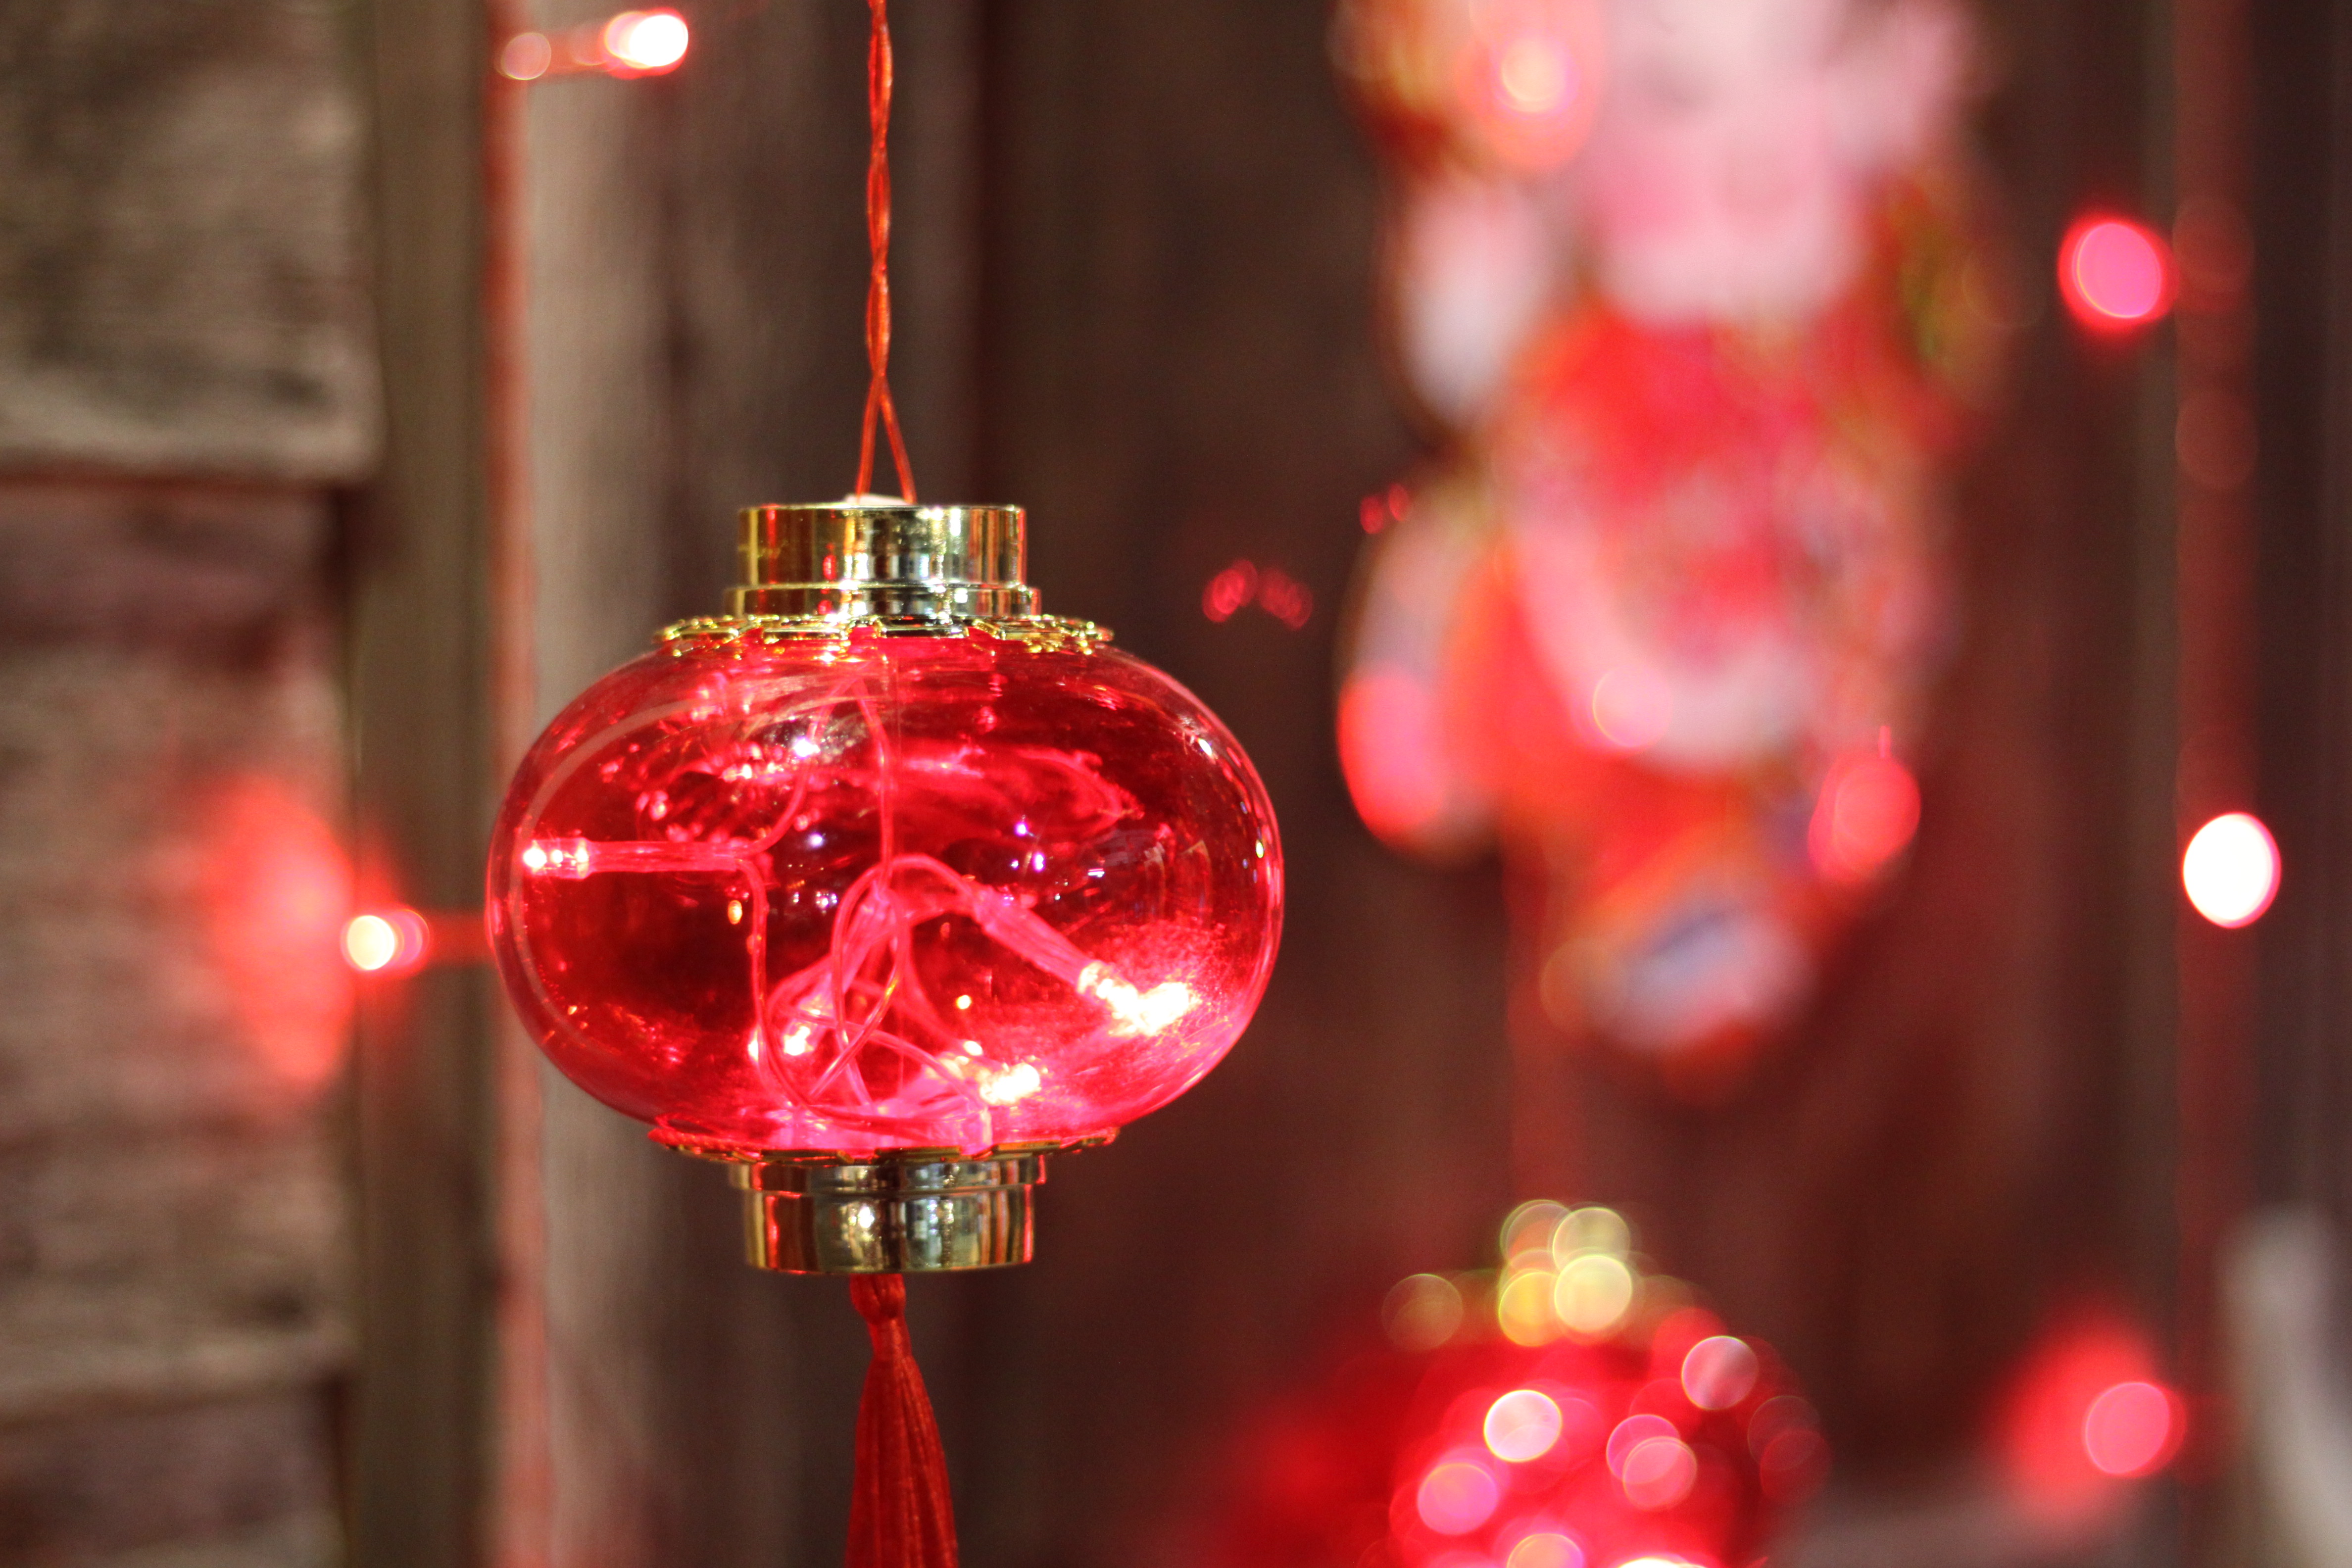
lantern, plant, christmas ornament, light, Holiday ornament, lighting, christmas decoration, tree, ornament, red, christmas, Tints and shades, holiday, evergreen, event, christmas tree, christmas lights, christmas eve, decoration, interior design, conifer, lighting accessory, twig, light fixture, tradition, winter, magenta, lamp, glass, automotive lighting, darkness, fir, lampshade, still life photography, still life, pine family, sphere, home accessories, sky, night, pine